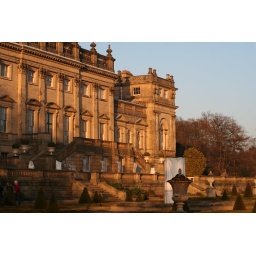
Harewood house the view from the rear with the last of the evening sun casting a golden light over it.